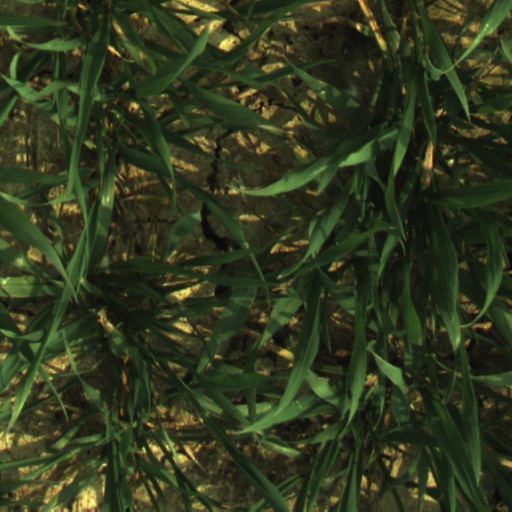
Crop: wheat